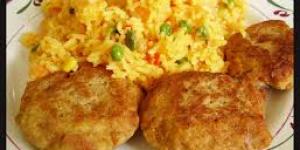
frititos de atun